Answer in natural language. Is Doorway (marked A) behind framed landscape painting with airship (marked B)? Choose between the following options: yes or no
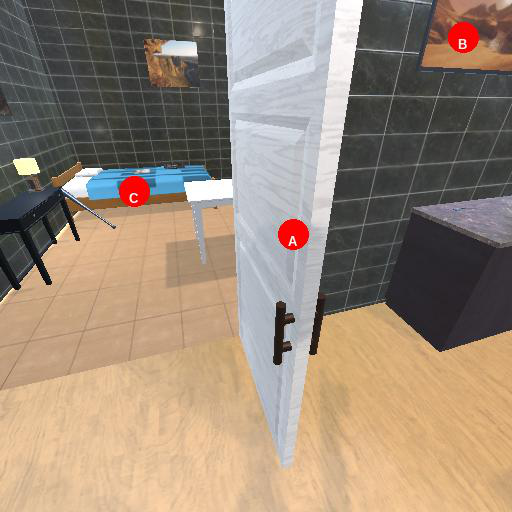
<answer>no</answer>